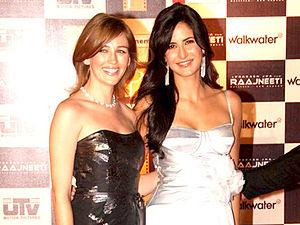
Sarah Thompson est une actrice américaine, née le 25 octobre 1979 à Los Angeles.